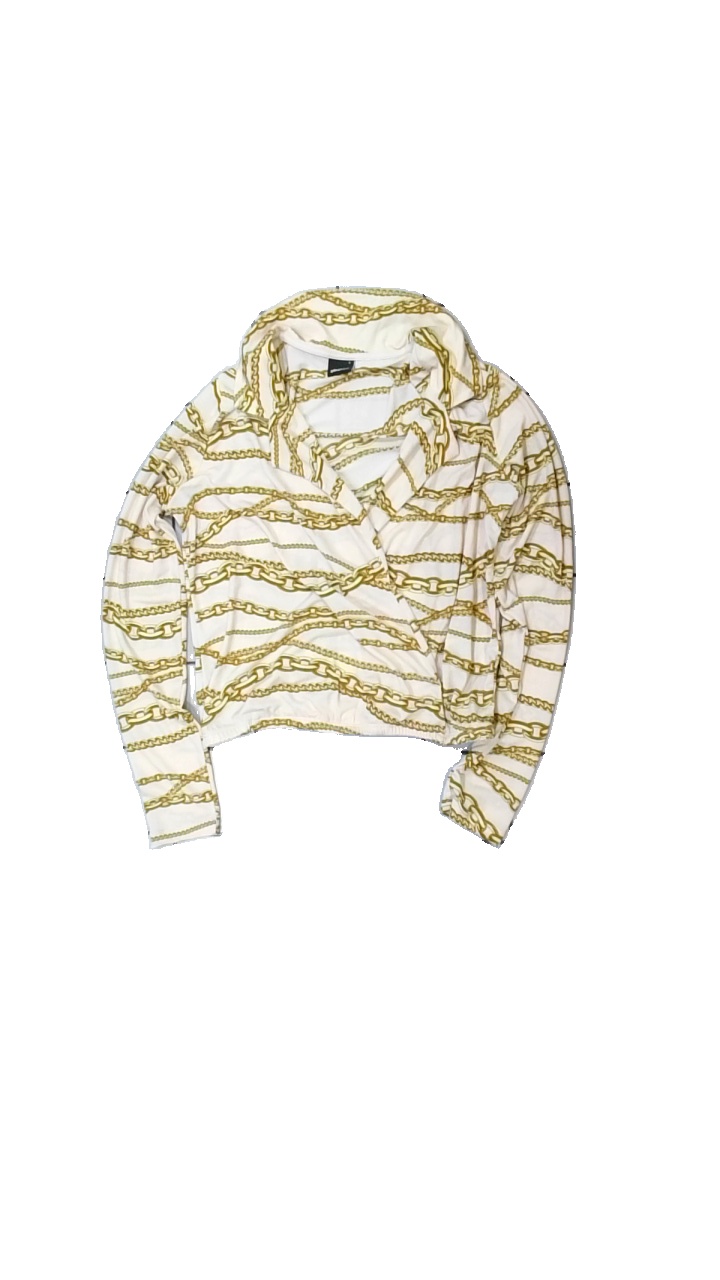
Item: Top (Ladies)
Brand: Gina Tricot
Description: beige top med kedje mönster
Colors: Beige, Yellow
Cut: Regular
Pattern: Other
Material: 100% polyester
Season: All
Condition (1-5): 5
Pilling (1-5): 5
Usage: Reuse
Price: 50-100